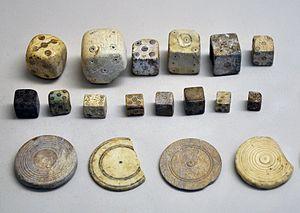
Dés et jetons en os, époque romaine. Musée gallo-romain de Saint-Romain-en-Gal-Vienne.
Dans l'antiquité romaine, une tessère était une sorte de jeton servant entre autres de billet d'entrée pour les spectacles.